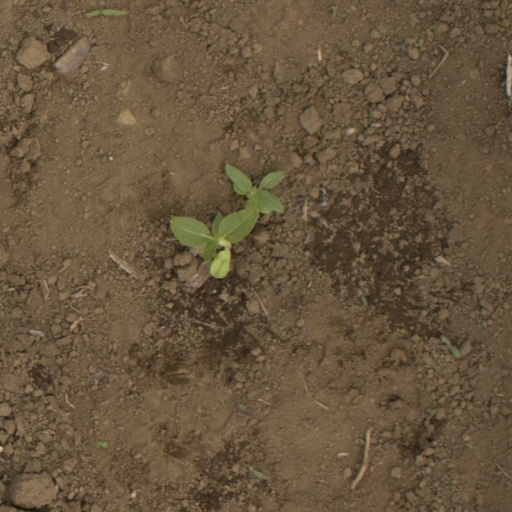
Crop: Jerusalem artichoke